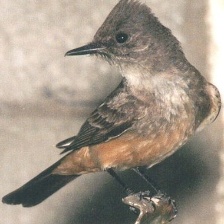
Species: SAYS PHOEBE
Scientific name: SAYORNIS SAYA